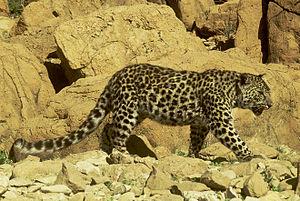
UnLéopard d'Arabie dans le désert de Judée au petit matin en 1985.
Le Léopard d'Arabie, également appelé Panthère d'Arabie est une sous-espèce de léopards. Il se caractérise par sa robe pâle constellée de rosettes et son petit gabarit. Le régime alimentaire se compose essentiellement de mammifères de petites et de moyennes taille tels que la Gazelle d'Arabie et le tahr d'Arabie. Le Léopard d'Arabie occupe les zones reculées et accidentées des hautes montagnes de la péninsule Arabique.